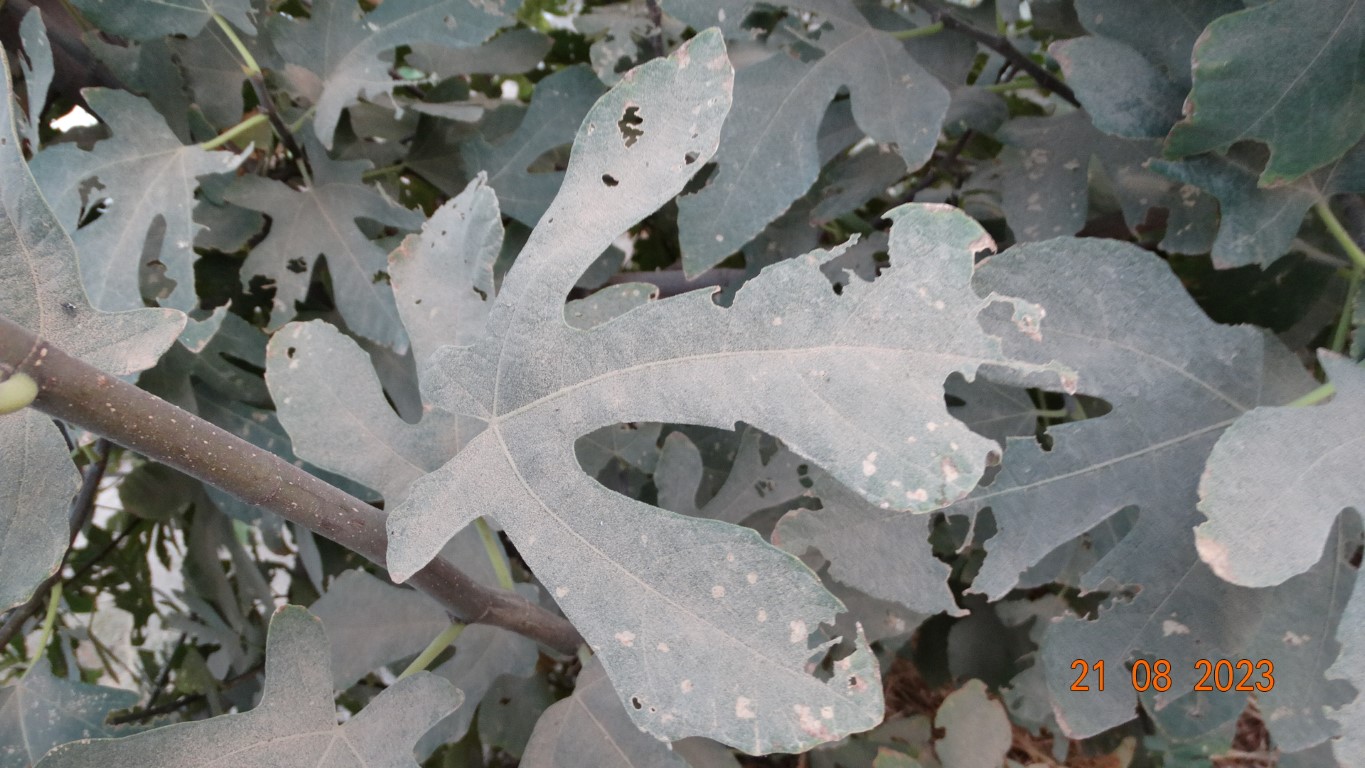
Label: infected